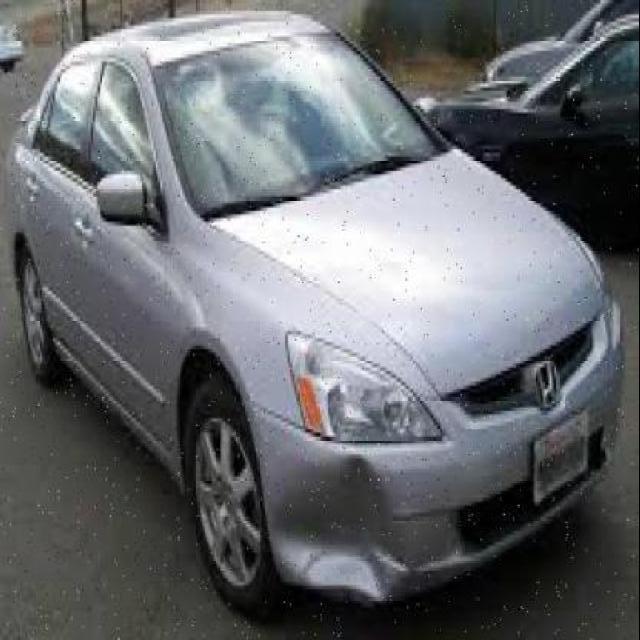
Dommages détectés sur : pare-choc avant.
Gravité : mineur